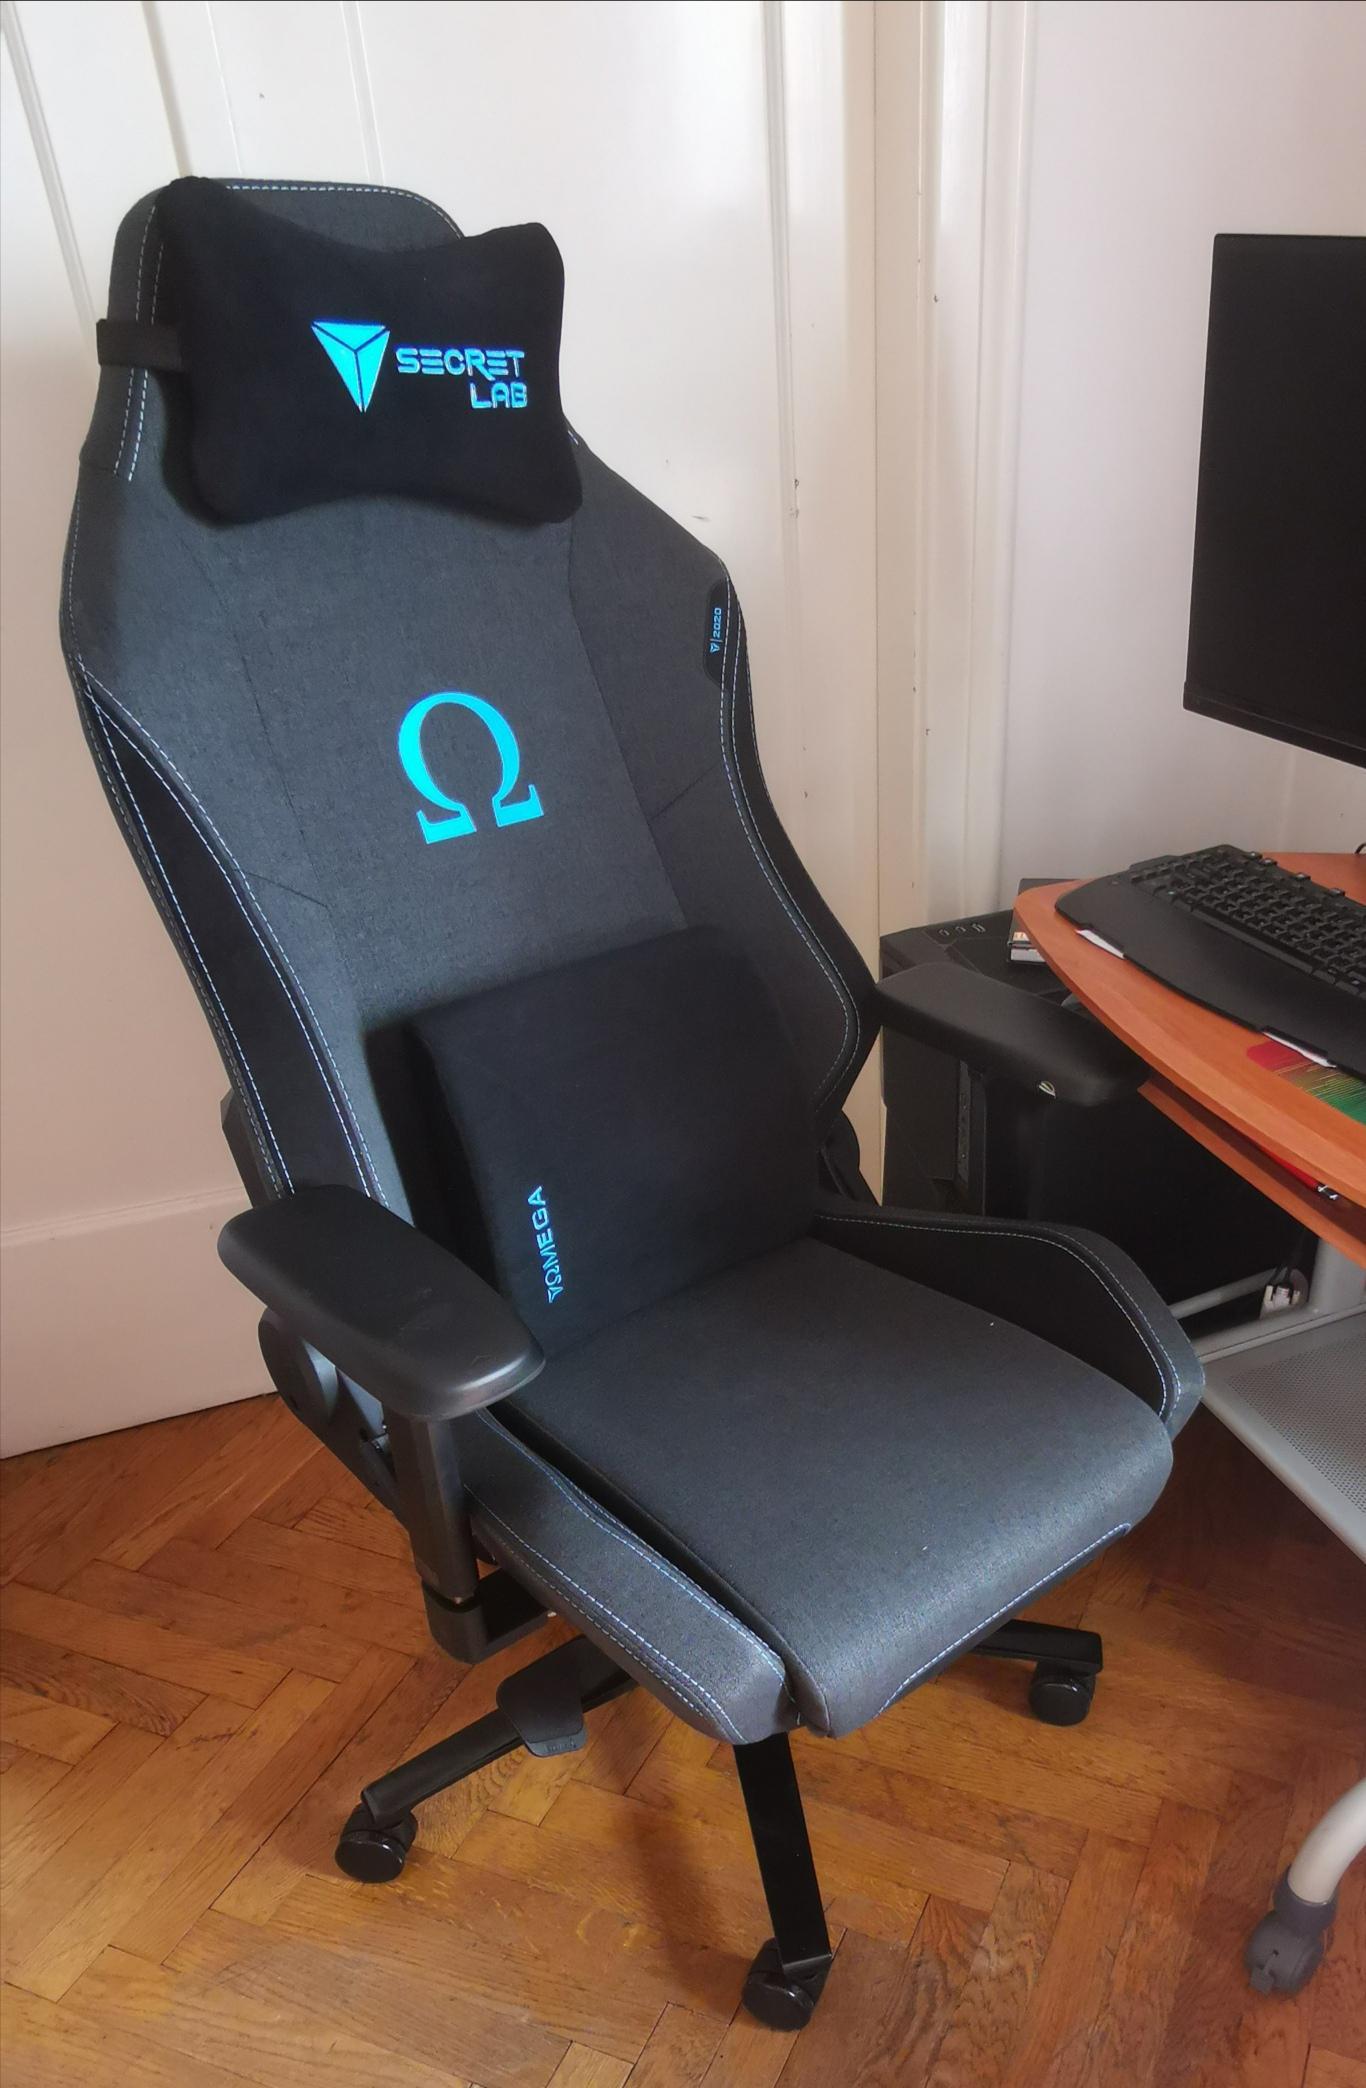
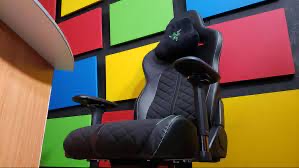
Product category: items_chair
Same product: no